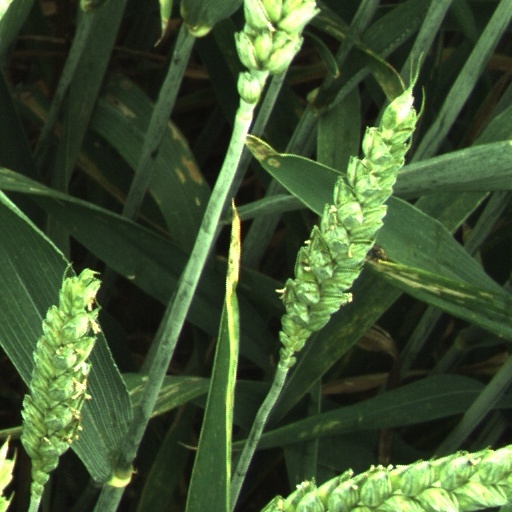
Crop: wheat